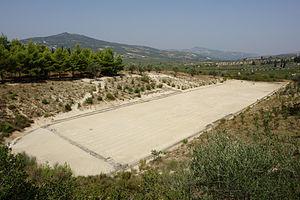
Némée est un ancien site religieux grec antique situé dans le sud de la Corinthie, dans le Péloponnèse, célèbre pour son sanctuaire consacré à Zeus et pour les Jeux néméens organisés en son honneur.
Le stadion était une course à pied faisant partie des épreuves au programme des concours sportifs et religieux de la Grèce antique, dont les Jeux olympiques antiques. Cette épreuve pédestre se courait sur toute la longueur d'un stade, soit 600 pieds. Or, cette unité de mesure variait d'une cité à l'autre. Aussi, la piste n'avait pas toujours la même longueur : la plus courte se trouvait à Corinthe tandis que celle d'Olympie était, à l'époque classique, la plus longue avec 192 mètres.